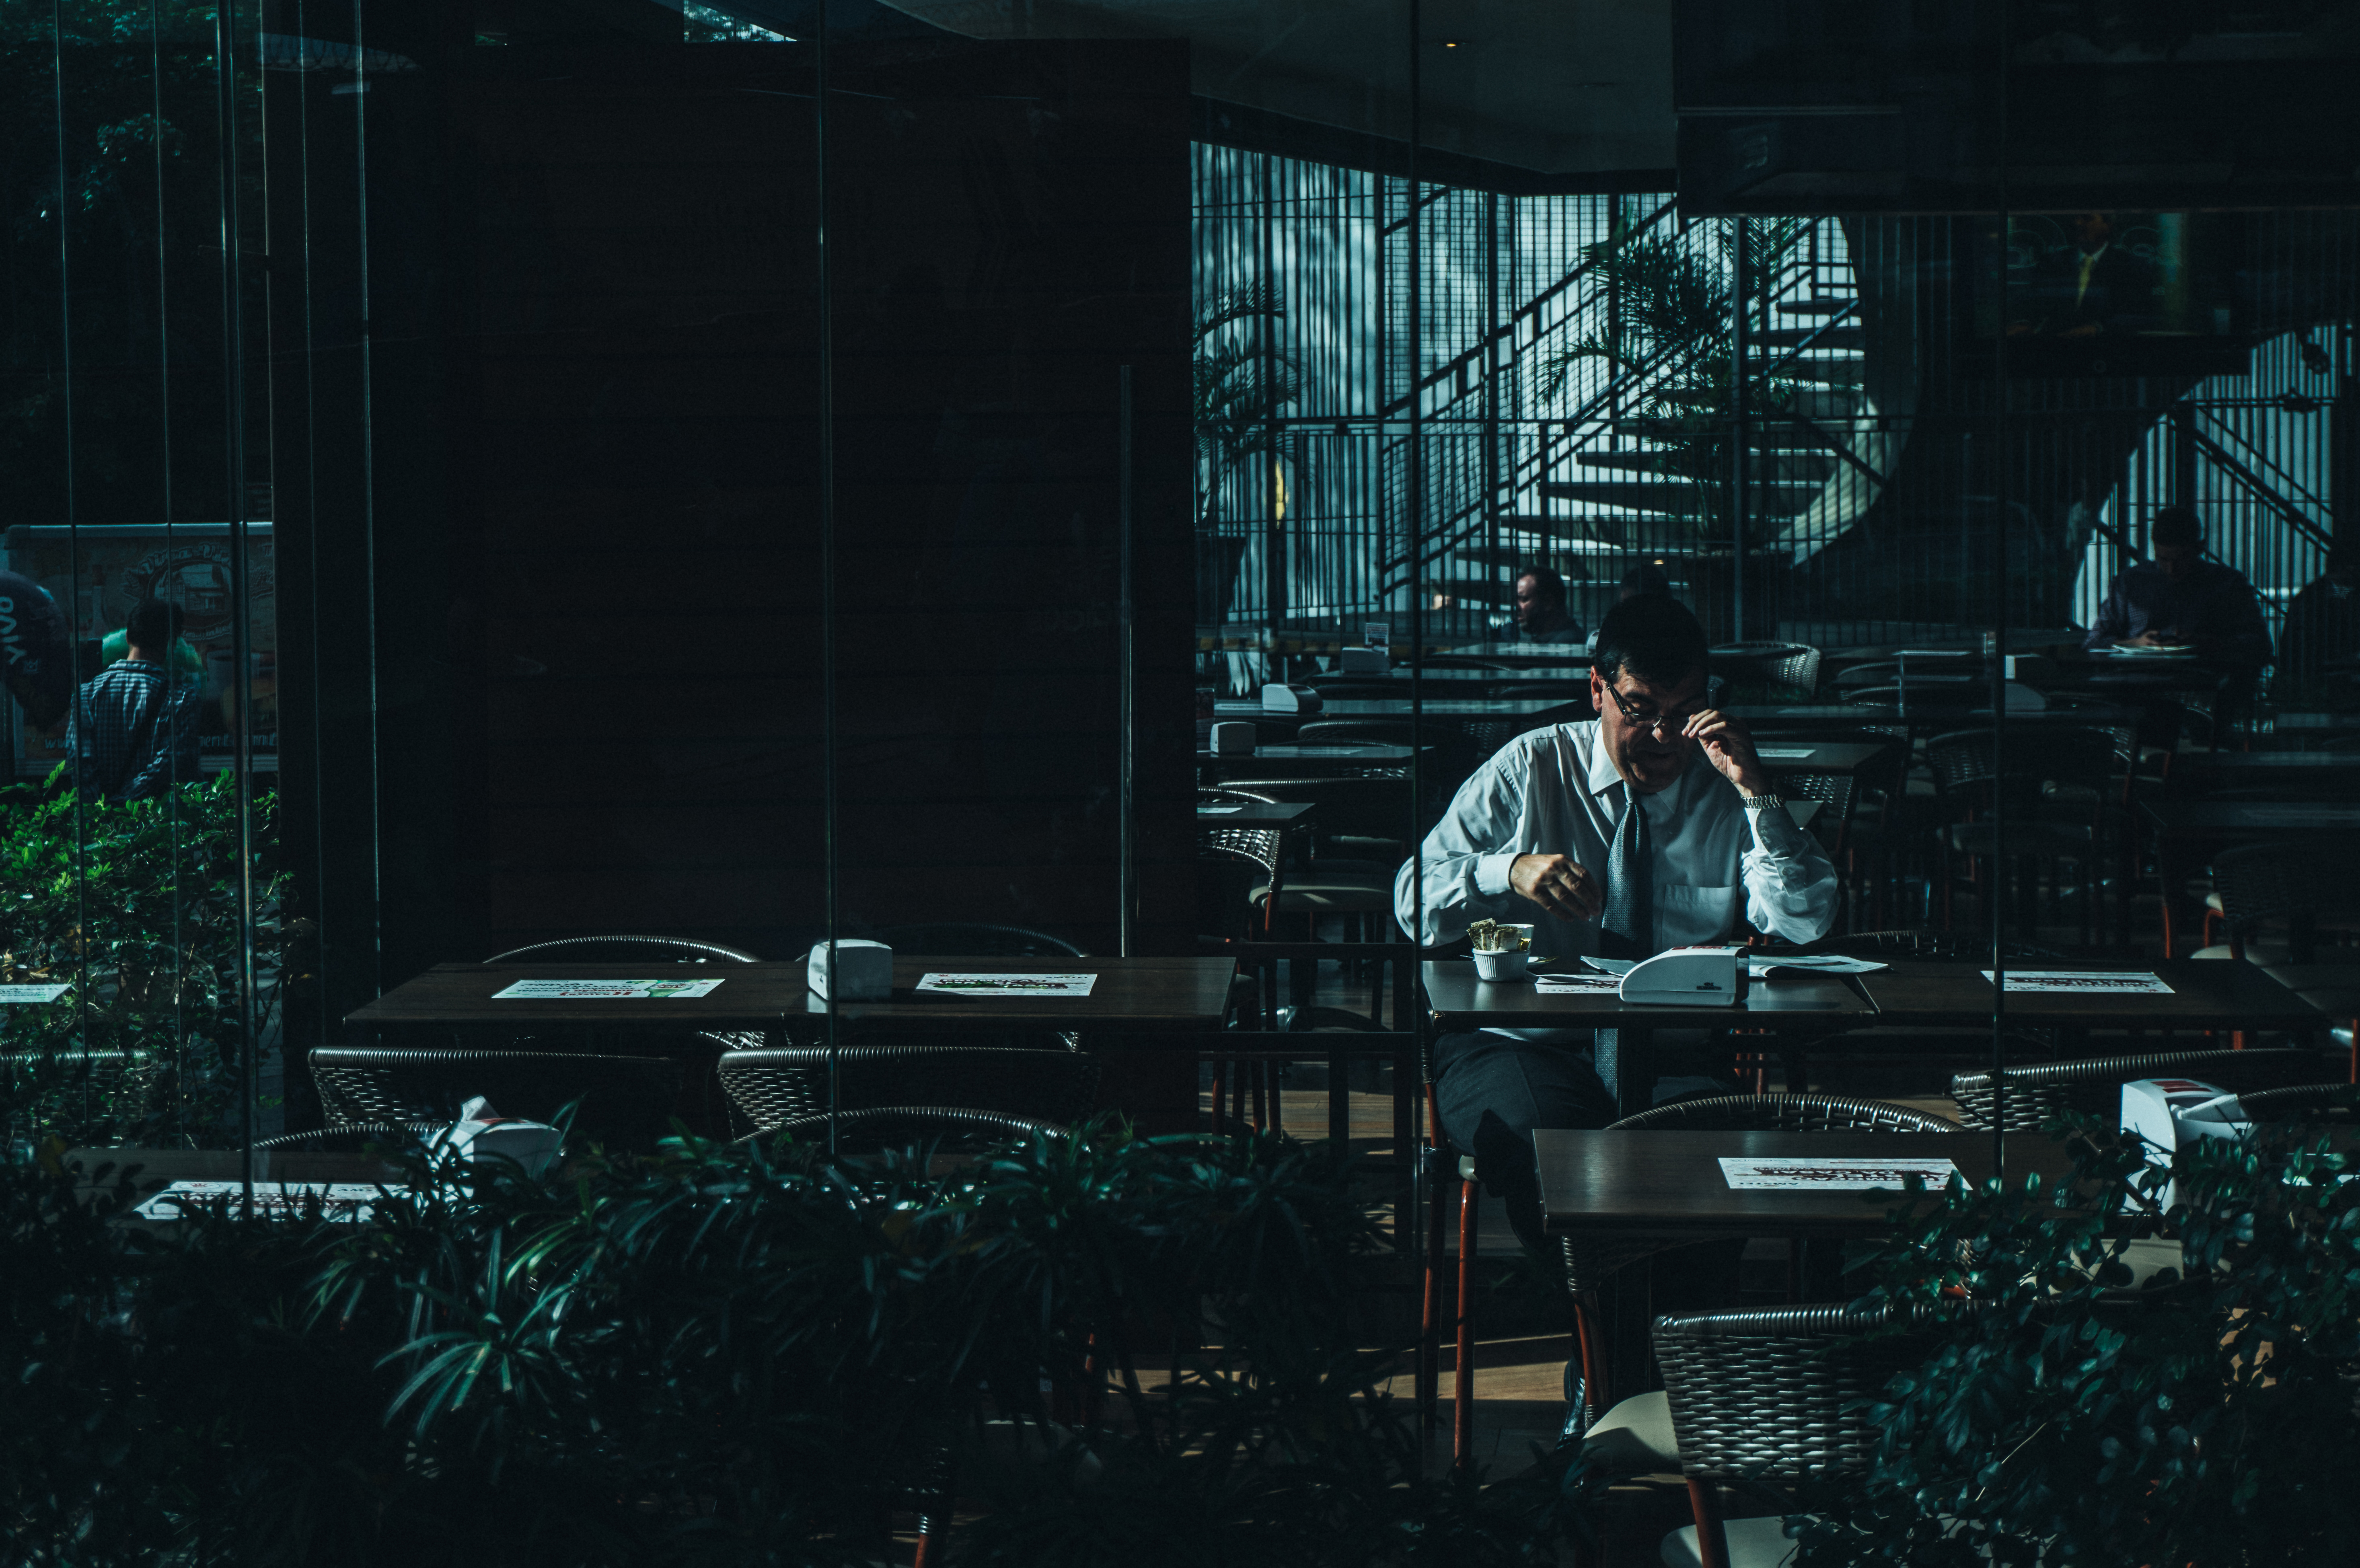
man, person, cafe, music, people, restaurant, reading, darkness, indoors, stage, performance, midnight, entertainment, screenshot